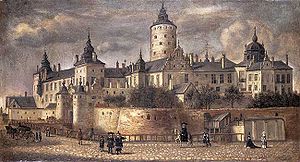
Tre Kronor (slot)
Tre Kronor från Slottsbacken, oliemaleri  fra 1661 af Govert Camphuysen.
Tre Kronor var et slot i Stockholm, Sverige. Det opstod i middelalderen og fik sit navn efter de kroner, som Johan III satte på toppen af et af tårnene. Karl XI gav Nicodemus Tessin den yngre til opgave at bygge et nyt slot, som stod færdigt, da kongen døde i 1697. Kongens lig lå til skue i bygningen, da en brand udbrød. Hele slottet, både nyt og gammelt, nedbrændte. Rigsarkivet og centralforvaltningen mistede mere end 18.000 bøger og 1.100 manuskripter, og det anslås at cirka 80 procent af de svenske middelaldermaterialer gik tabt i branden.